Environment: real
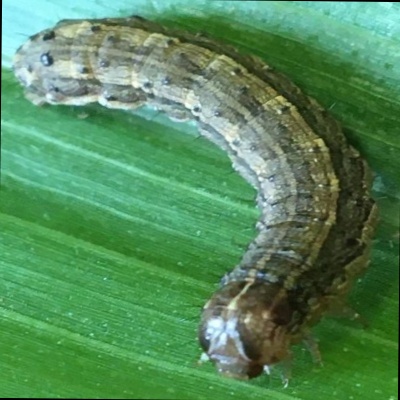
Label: fall_armyworm